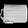
Label: Bag